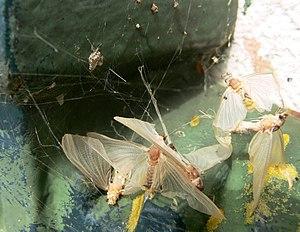
Base de luminaires et éléments architectural de la partie supérieure du Pont-canal de Briare (pont d'acier riveté et de pierre, dont le socle de pierre a été dessiné par Gustave Eiffel), qui passe au dessus de la Loire (France, Région centre, Département du Loiret), perpendiculairment à celle ci. Exemple d'impact de la ""pollution lumineuse"" sur la Loire, fleuve qui est souvent qualifié de dernier fleuve sauvage de France. Plus les lampes sont proche du centre et de l'axe du fleuve (sur le pont qui la traverse perpendiculairement), plus ces lampes attirent les insectes nocturnes qui viennent d'émerger de l'eau (Rem